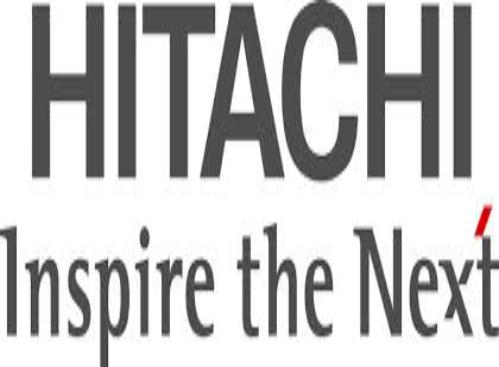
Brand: Hitachi
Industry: Leisure